Kodal Church

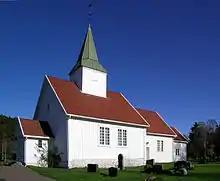
View of the church

Kodal Church is a parish church of the Church of Norway in Sandefjord Municipality in Vestfold county, Norway. It is located in the village of Kodal. It is the church for the Kodal parish which is part of the Sandefjord prosti (deanery) in the Diocese of Tunsberg. The white, stone church was built in a long church design around the year 1100 using plans drawn up by an unknown architect. The church seats about 225 people.